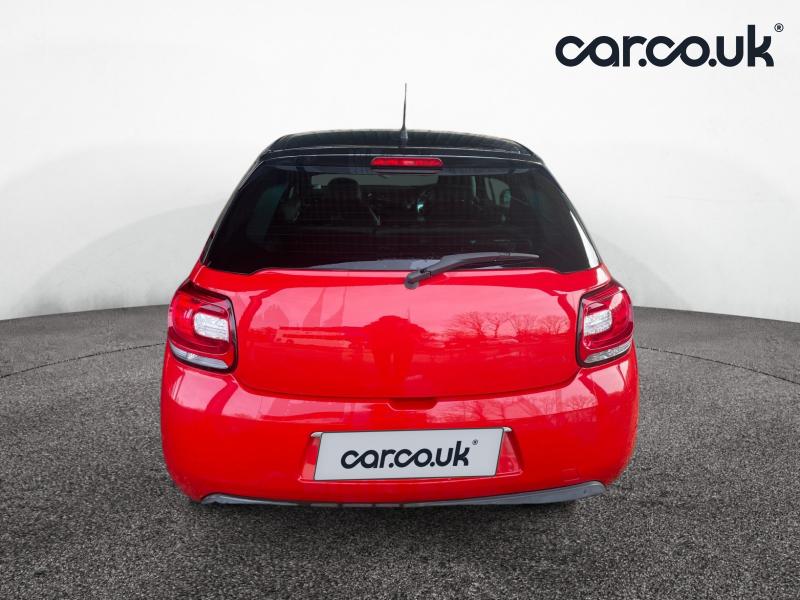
Aucun dommage détecté.
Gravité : aucun